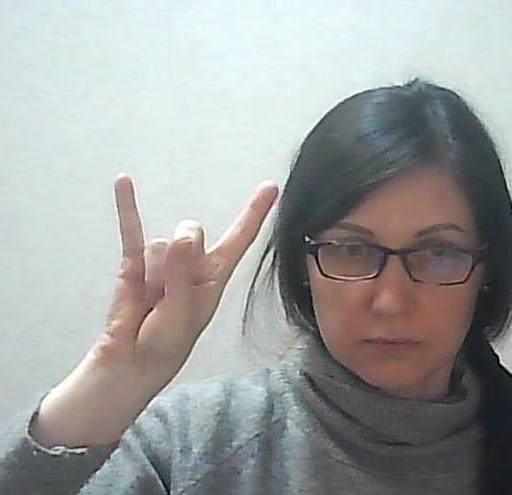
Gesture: rock